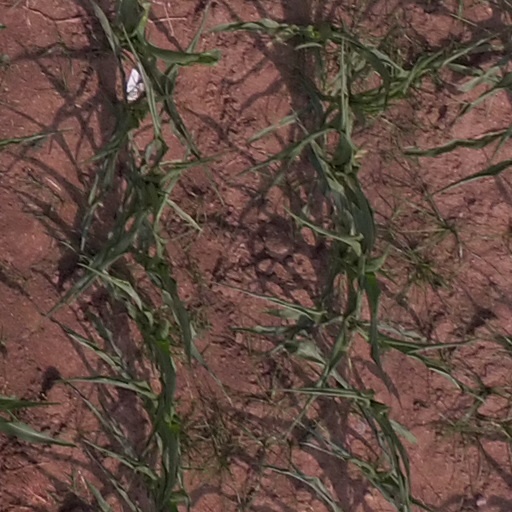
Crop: maize; corn